Huangdao District City Balcony

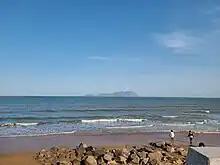
City balcony on the beach

From the beach to the north is the Central Lake Square, covering an area of 278,000 square meters, by the citizens honest, waterfront Square, children's Square, and the central lake district. The paved area of the court is about 70,000 square meters, the waterarea is 82,000 square meters, and the green space is 115,000 square meters, which can simultaneously accommodate 60,000 people for leisure activities. At present, the public square has planted nearly 5,000 trees of more than ten kinds of large size trees such as metanoia, Patagonia, ginkgo, Chinese locust, cherry, Mongolian oak, nearly 1,000 shrubs such as crape myrtle and magnolia, and 378,000 shrubs of various types, completing the lawn and ground planting 126,000 square meters.